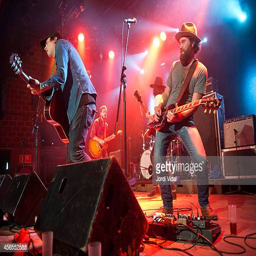
people of artist perform on stage at garment